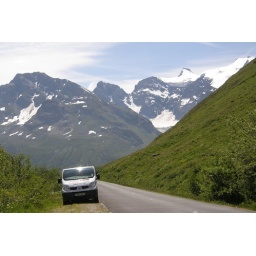
The van against the mountain backdrop